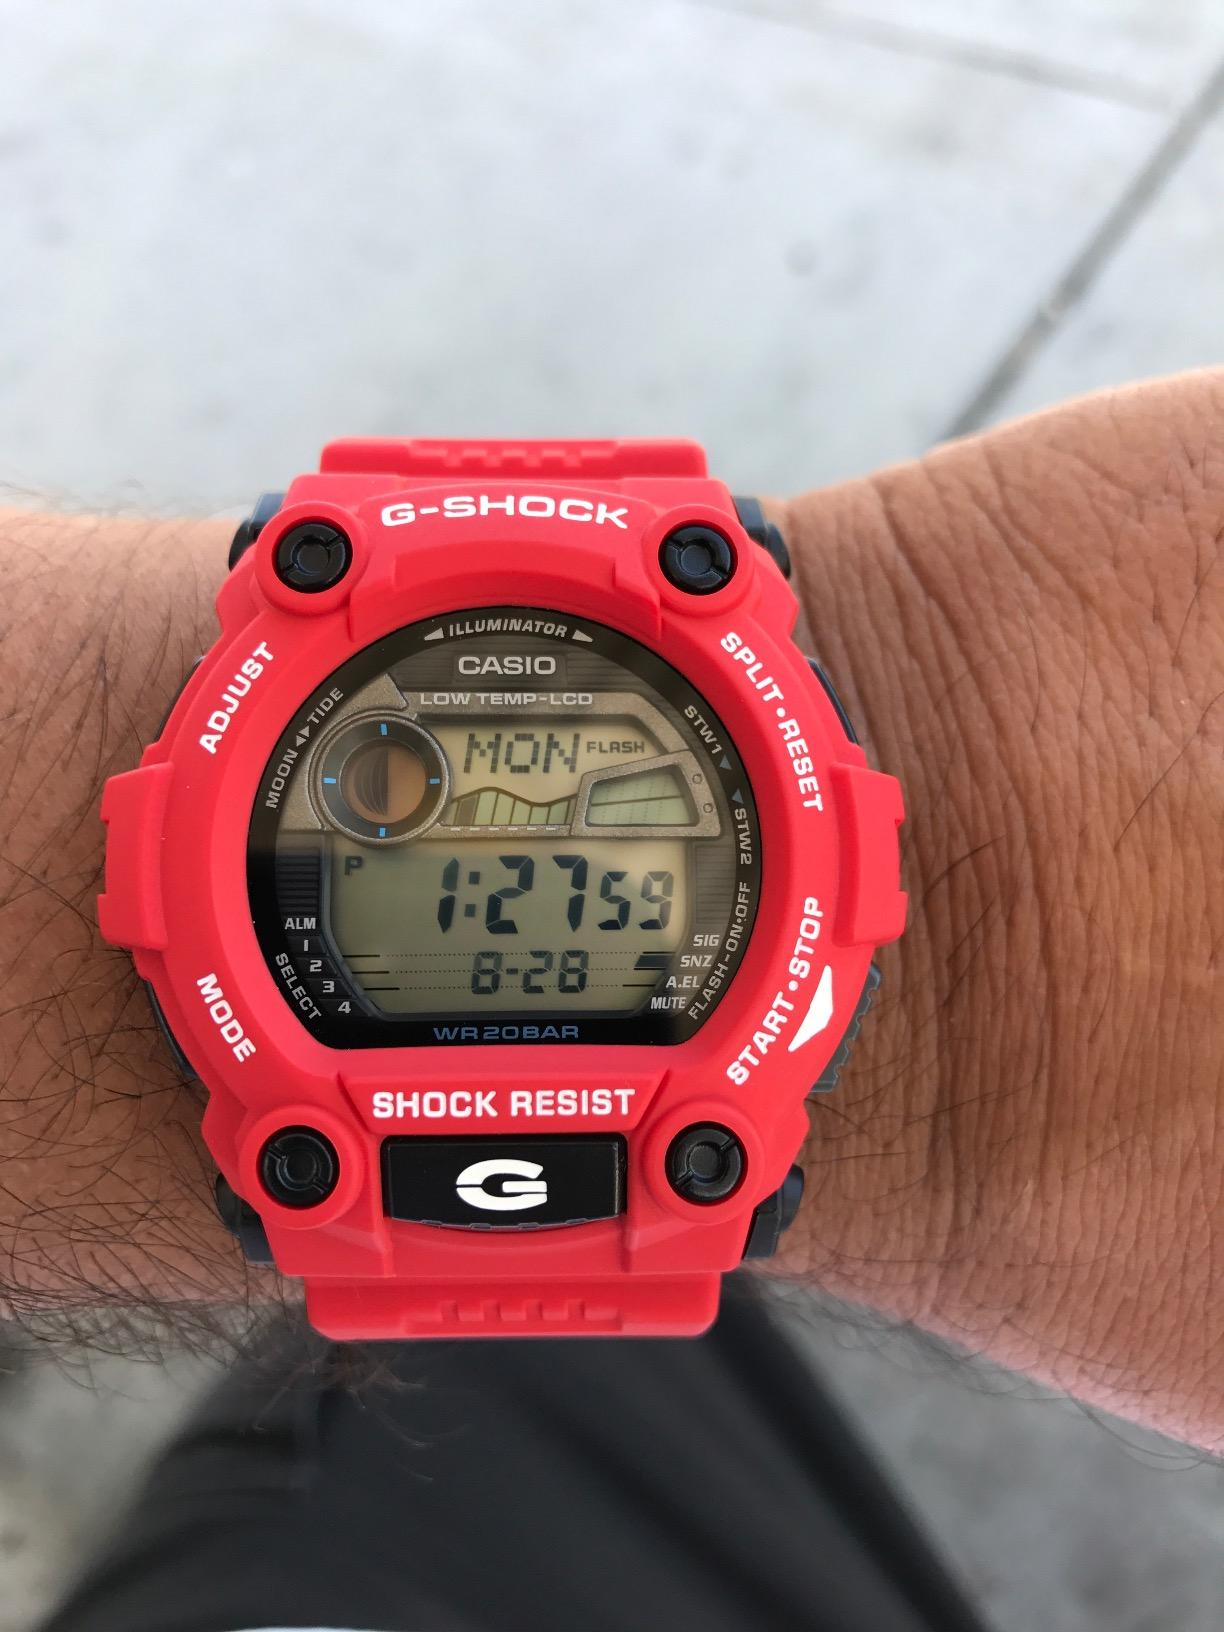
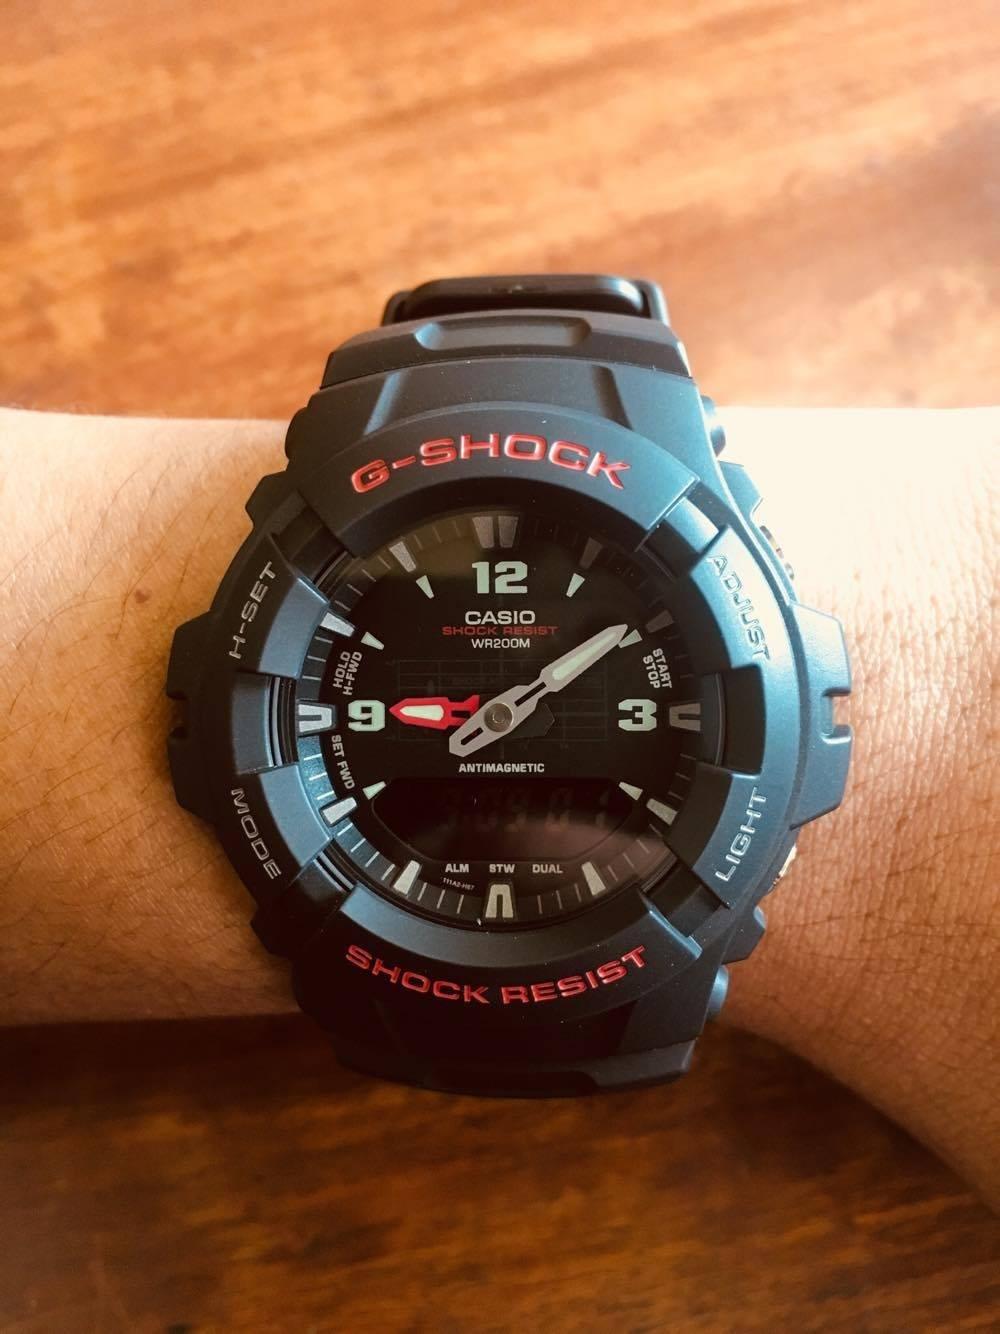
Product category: accessories_watch
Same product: no